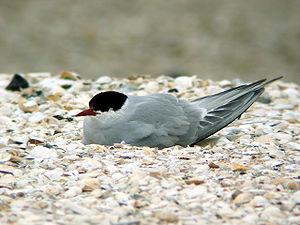
La Sterne arctique est une espèce d'oiseaux marins de la famille des laridés. Cet oiseau a une répartition circumpolaire et niche en colonie dans les régions arctiques et subarctiques de l’Europe, de l’Asie et de l'Amérique du Nord. C'est un oiseau migrateur qui est témoin de deux étés chaque année, puisqu’il effectue un aller-retour à partir de ses aires de reproduction dans le nord, jusqu’aux océans près de l’Antarctique où il hiverne. Il s’agit, avec celle du Puffin fuligineux, de la plus importante migration régulière connue chez les animaux. La Sterne arctique vole de ce fait huit mois par an.